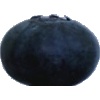
Label: Blueberry 1